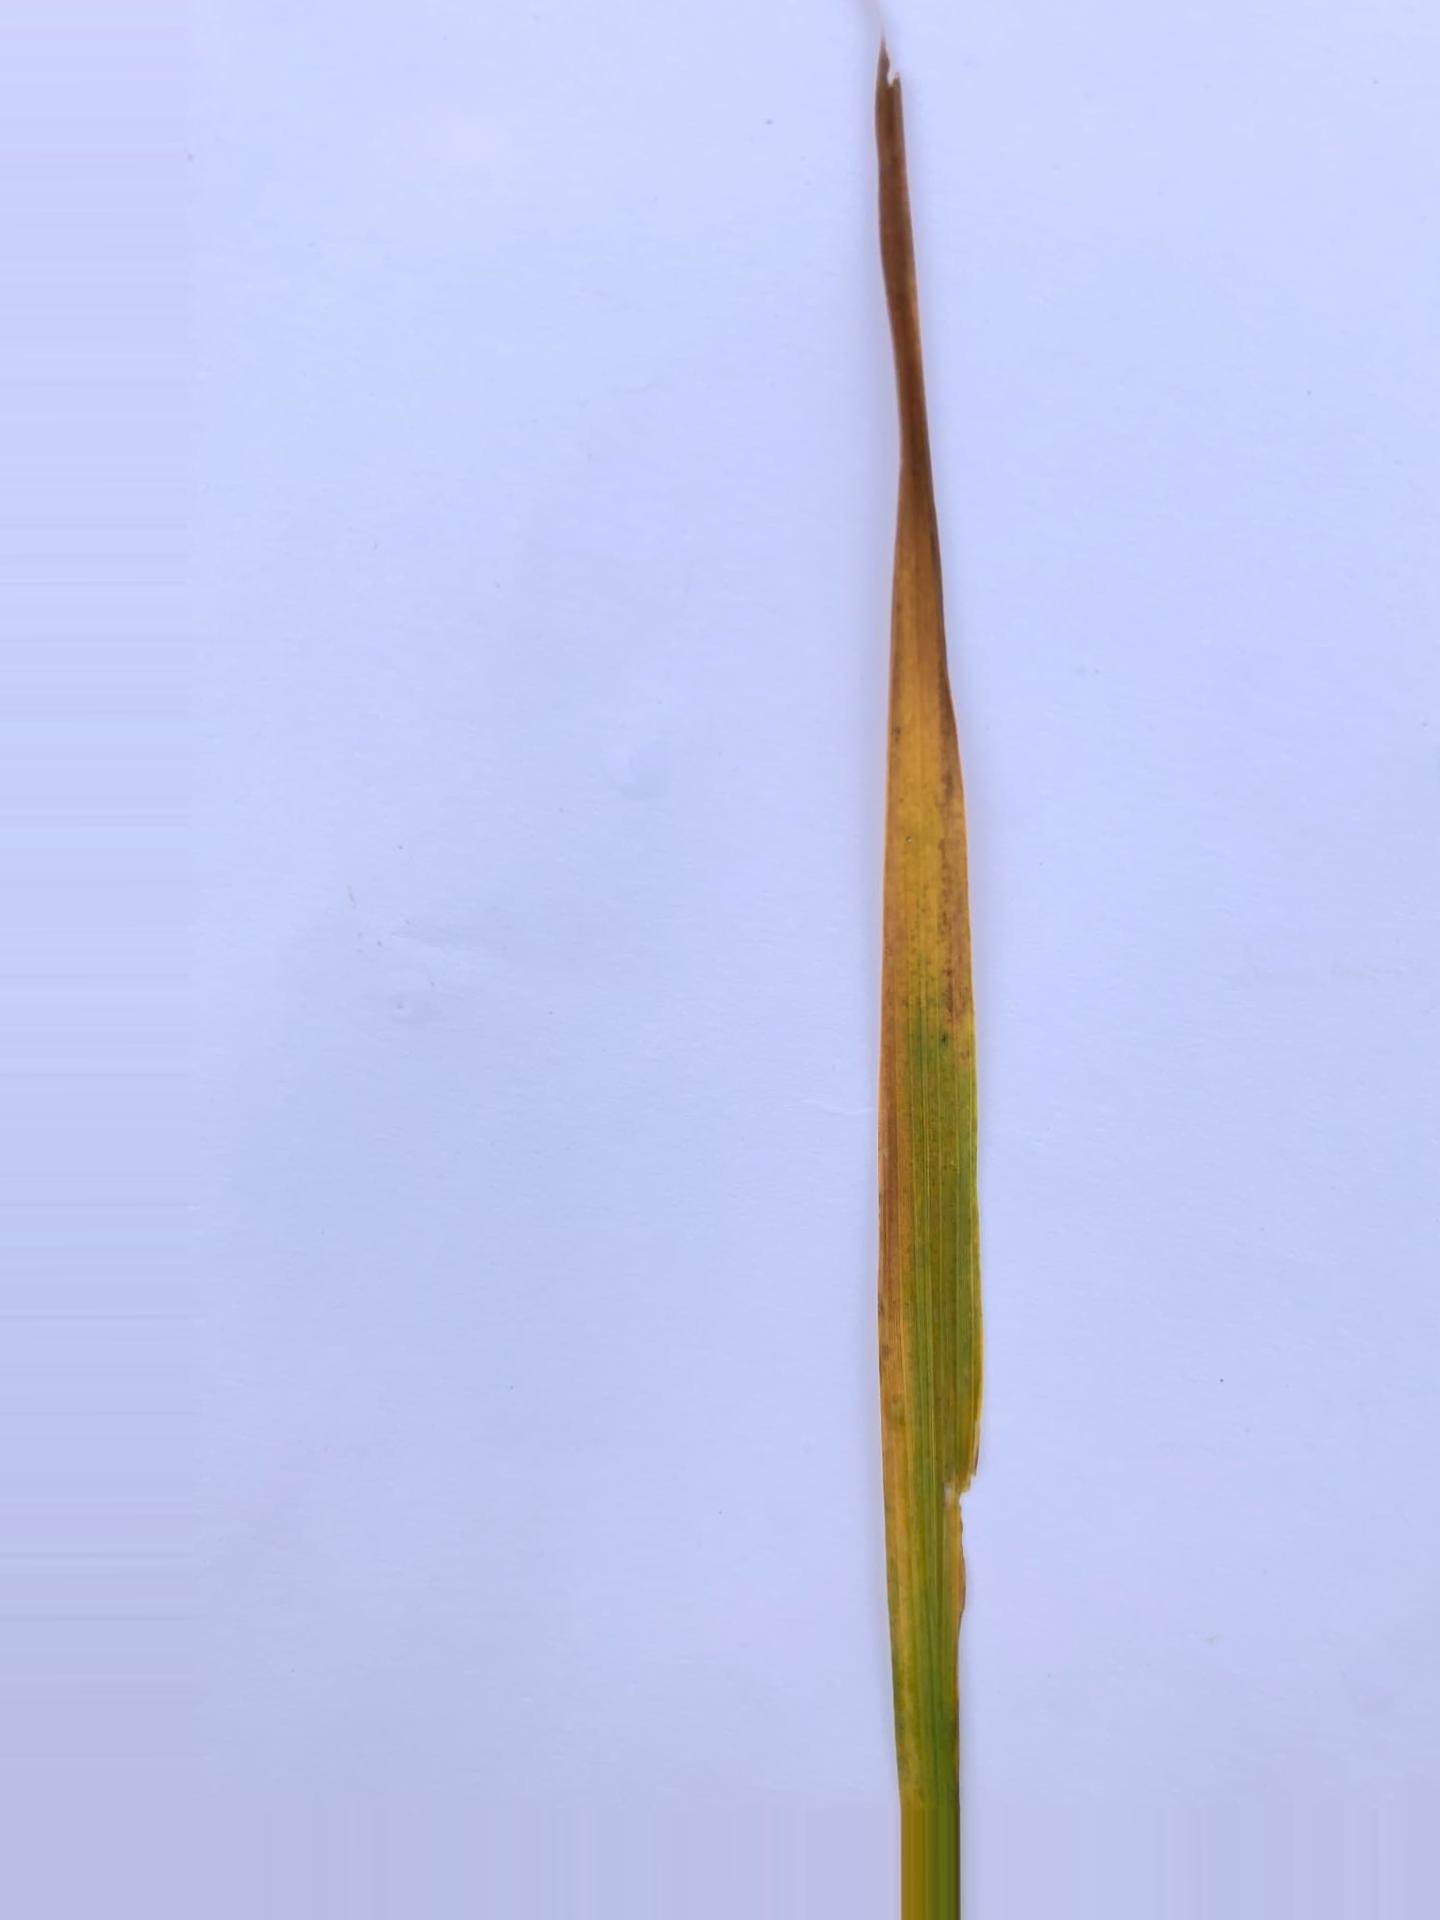
Nhãn: Tungro virus